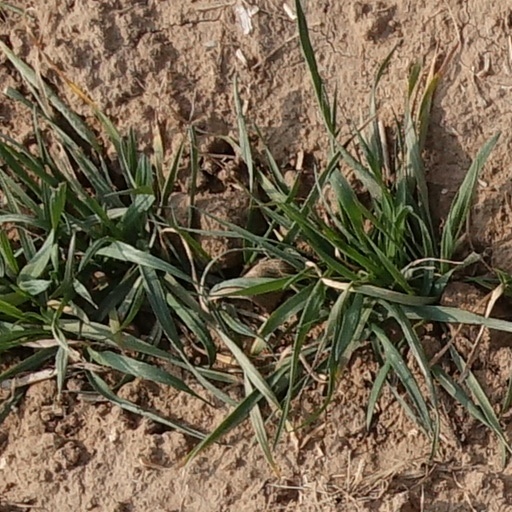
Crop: wheat